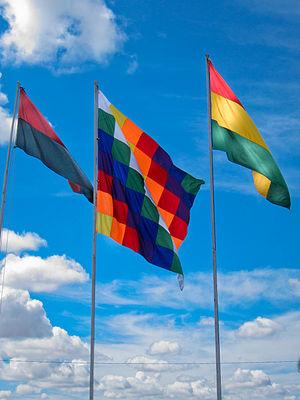
La culture de la Bolivie, pays enclavé d'Amérique du Sud, désigne d'abord les pratiques culturelles observables de ses habitants. La Bolivie dispose d'importantes richesses culturelles et naturelles. La culture bolivienne est très riche, typique et ancestrale, inspirée des civilisations précolombiennes, composée de nombreux rites. Les Boliviens y sont très attachés, tant au niveau gastronomique, religieux où domine le catholicisme, que traditionnel et festif. Le tissage reste une activité artisanale majeure, et permet la confection de vêtements très colorés et différents selon les occasions. La langue la plus parlée est l'espagnol, mais le pays dispose de diverses autres langues régionales. Actuellement, le pays est dirigé par Jeanine Áñez